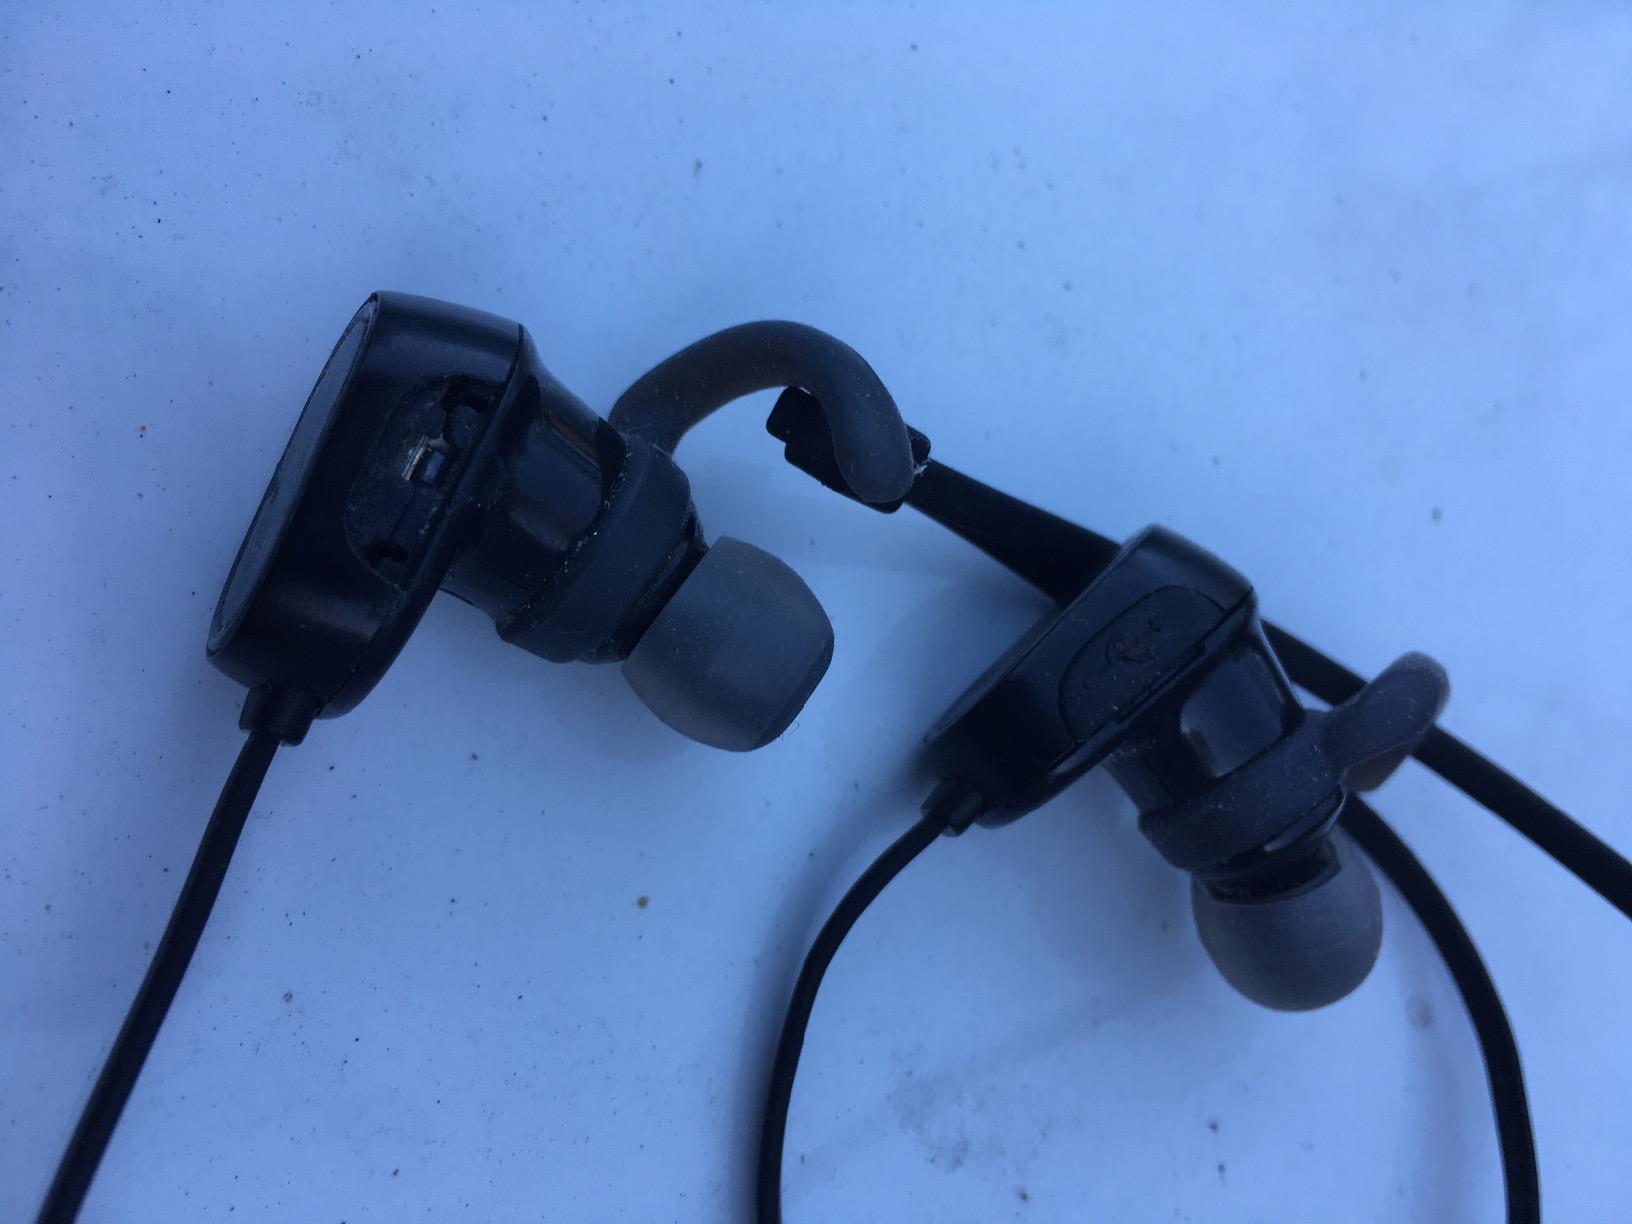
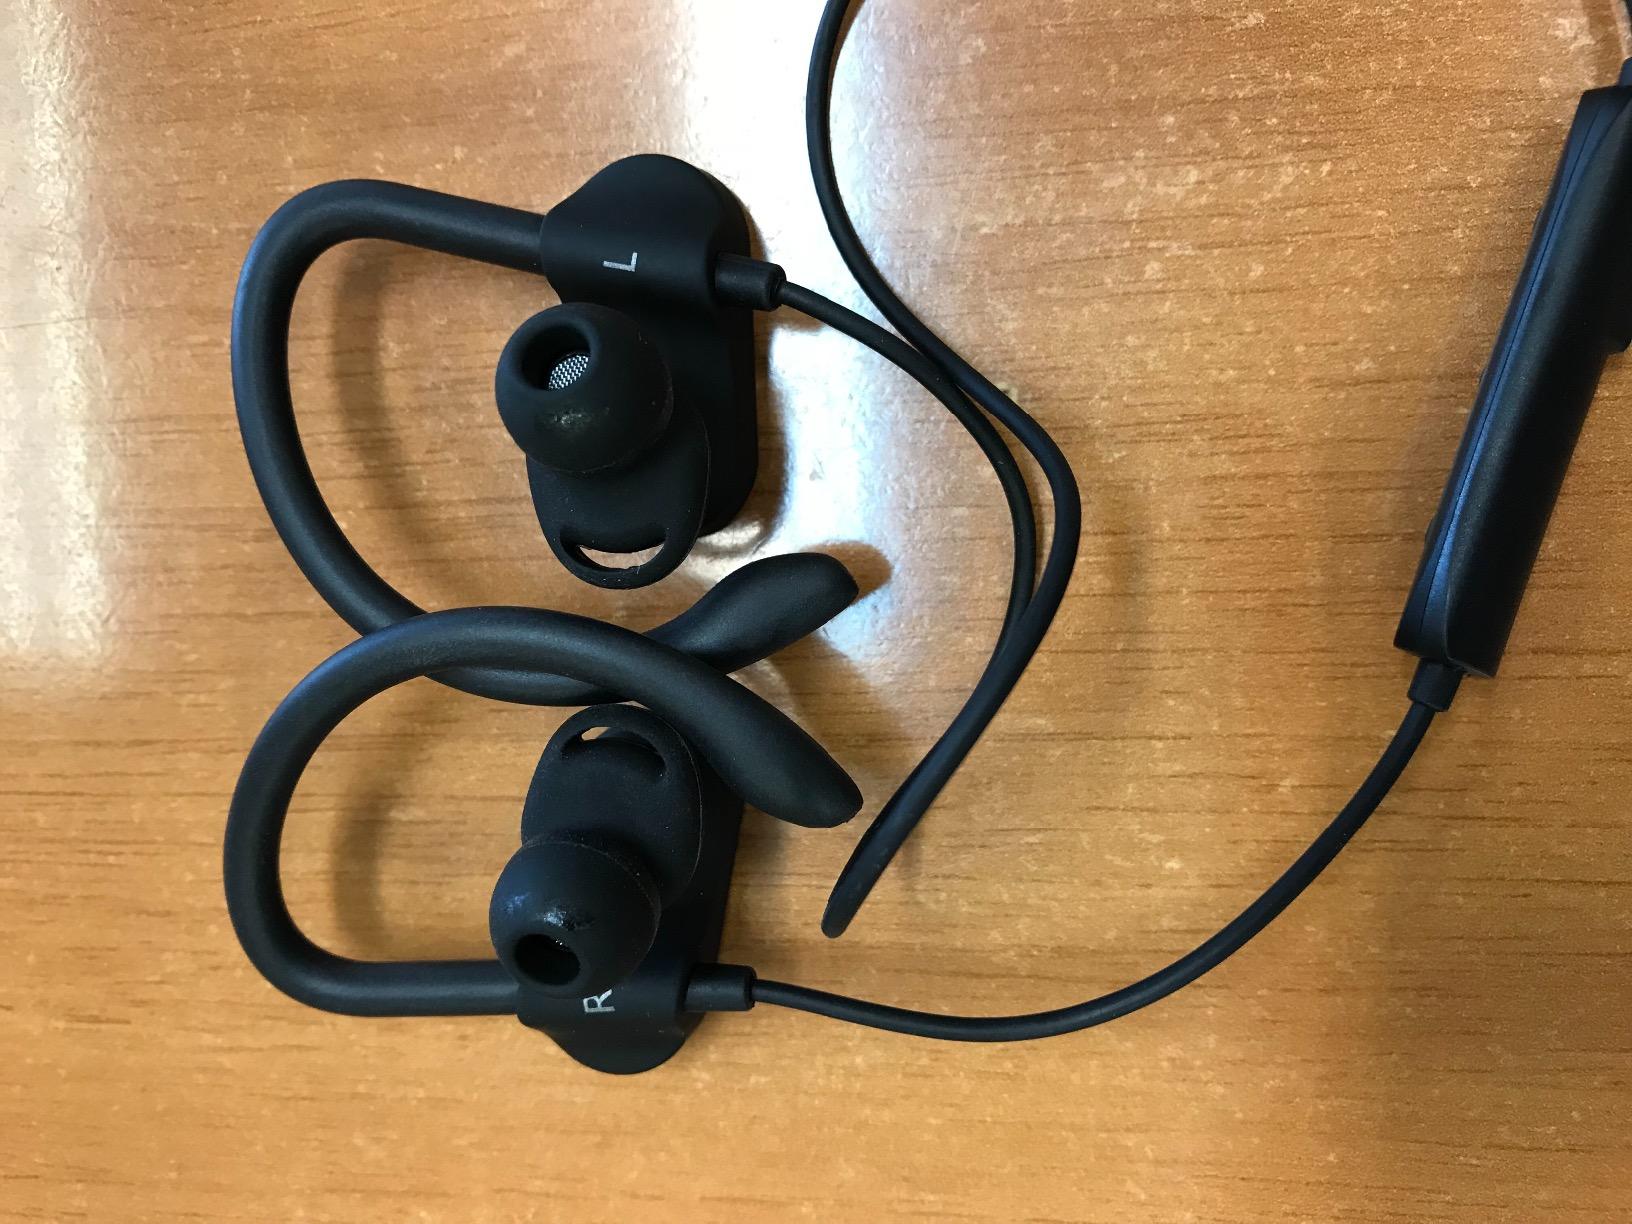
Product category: headphones
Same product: no